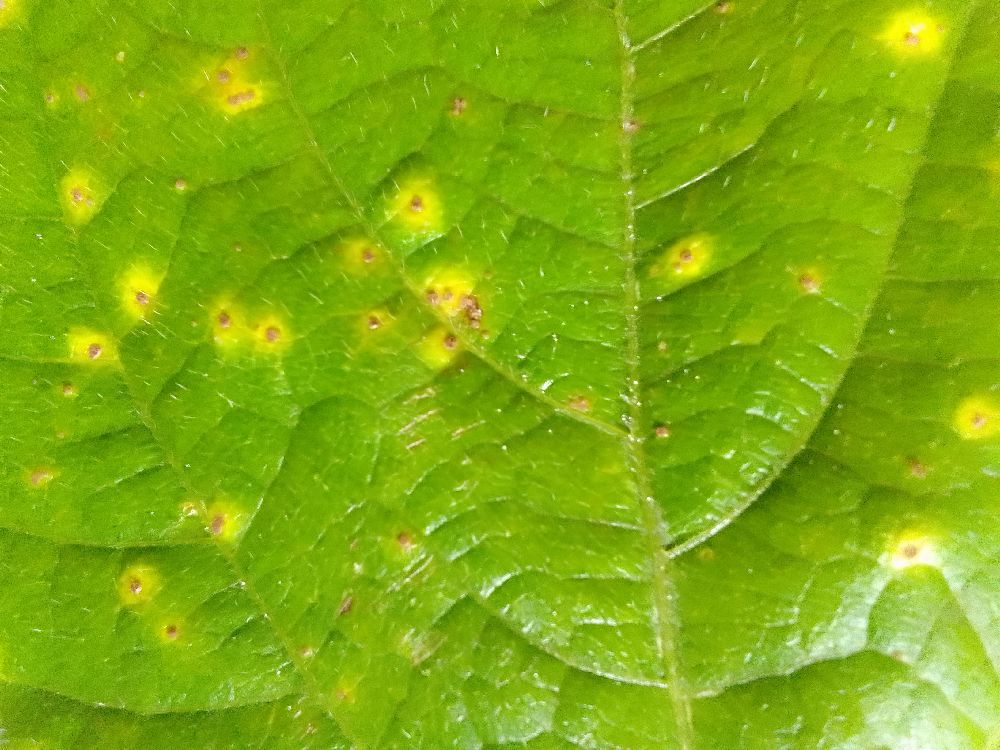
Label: rust